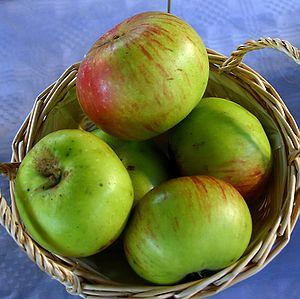
Jacques Lebel est le nom d'un cultivar de pommier domestique.